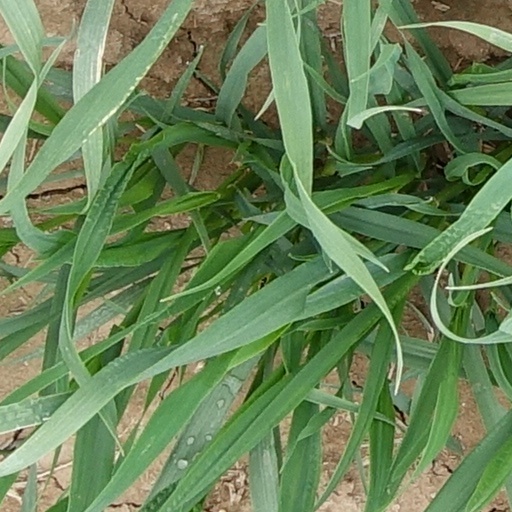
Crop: wheat